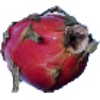
Label: images